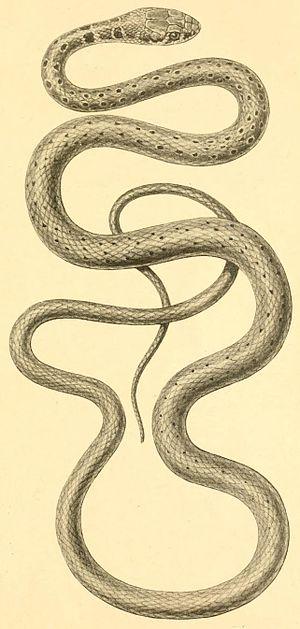
Platyceps najadum, un serpent.